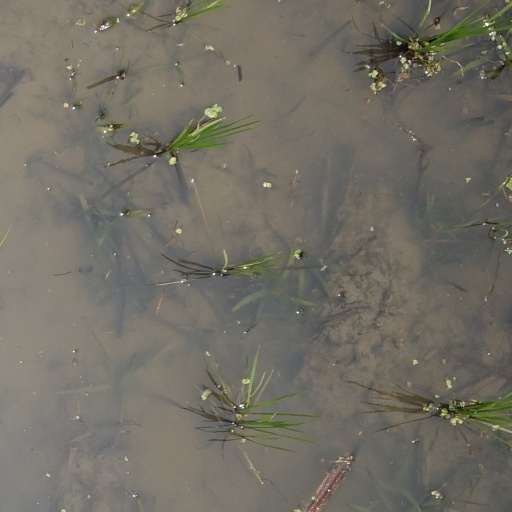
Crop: rice